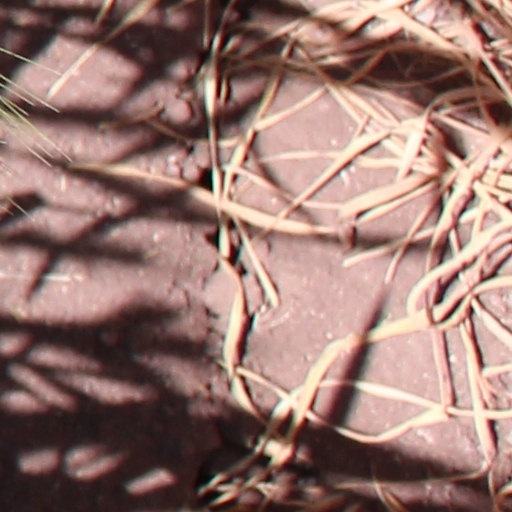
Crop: wheat